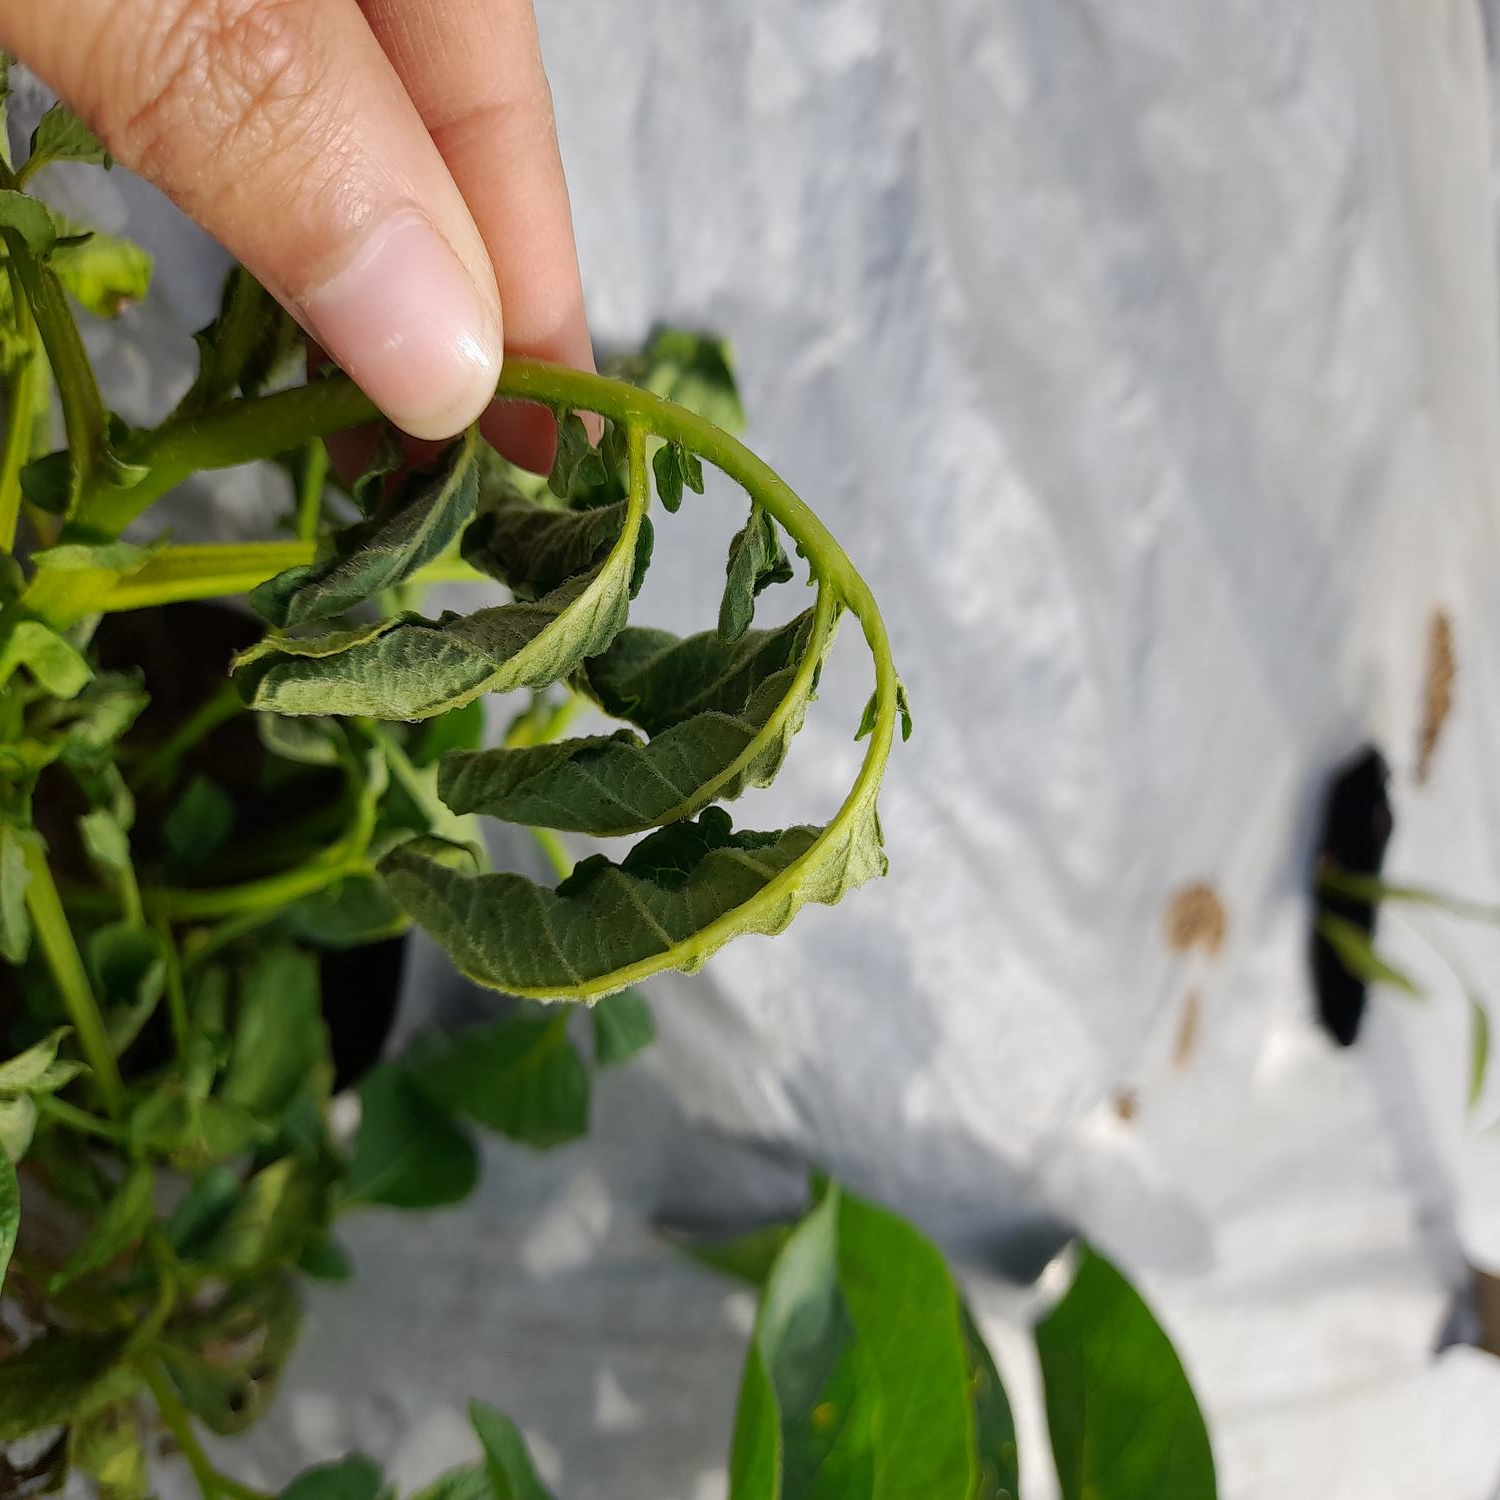
Etiqueta: Pudricion_Parda